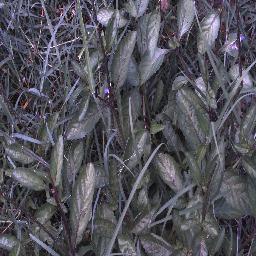
Label: snake_weed